Irish Writers Union

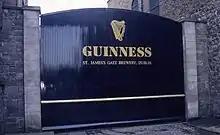
The IWU was launched at a meeting held in the Guinness Brewery, Dublin

The foundations for the Irish Writers Union were laid in 1985 when Jack Harte, at that time principal of Lucan Vocational School, County Dublin, set up a writers' advisory office, availing of the Social Employment Scheme. Harte employed a secretary and two workers in this office, one of whom, Joe Jackson, went on to become Ireland's first Writer-in-Residence. From the outset, the aim of the project Harte had in mind was to establish a writers' union and a centre for Irish writers. Still working from his base in Lucan, Harte employed the poet Padraig MacGrane to collect names of writers, setting up a preliminary social network of people who could be contacted. Names and contact details were obtained in a rather informal manner, often handwritten on spare scraps of paper. With his contact list completed, in the summer of 1986, Harte sent out a letter to all those on it, outlining the plans and objectives of the proposed union and asking the recipients if they were interested in joining. Most of those contacted expressed an interest.